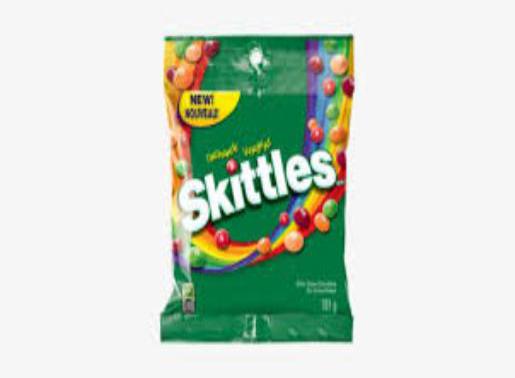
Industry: Food